Newcastle, New South Wales

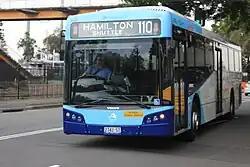
Newcastle Buses & Ferries Bustech bodied Volvo B7RLE operating the Hamilton shuttle route in 2016

The city's main provider of tertiary education is the University of Newcastle. It was established in 1951 as a satellite campus of the University of New South Wales and obtained autonomy in 1965. The university now offers over 150 undergraduate and graduate courses to a student population of more than 38,000, including 7,000 international students from more than 113 countries. The main campus is in the suburb of Callaghan about from the CBD.